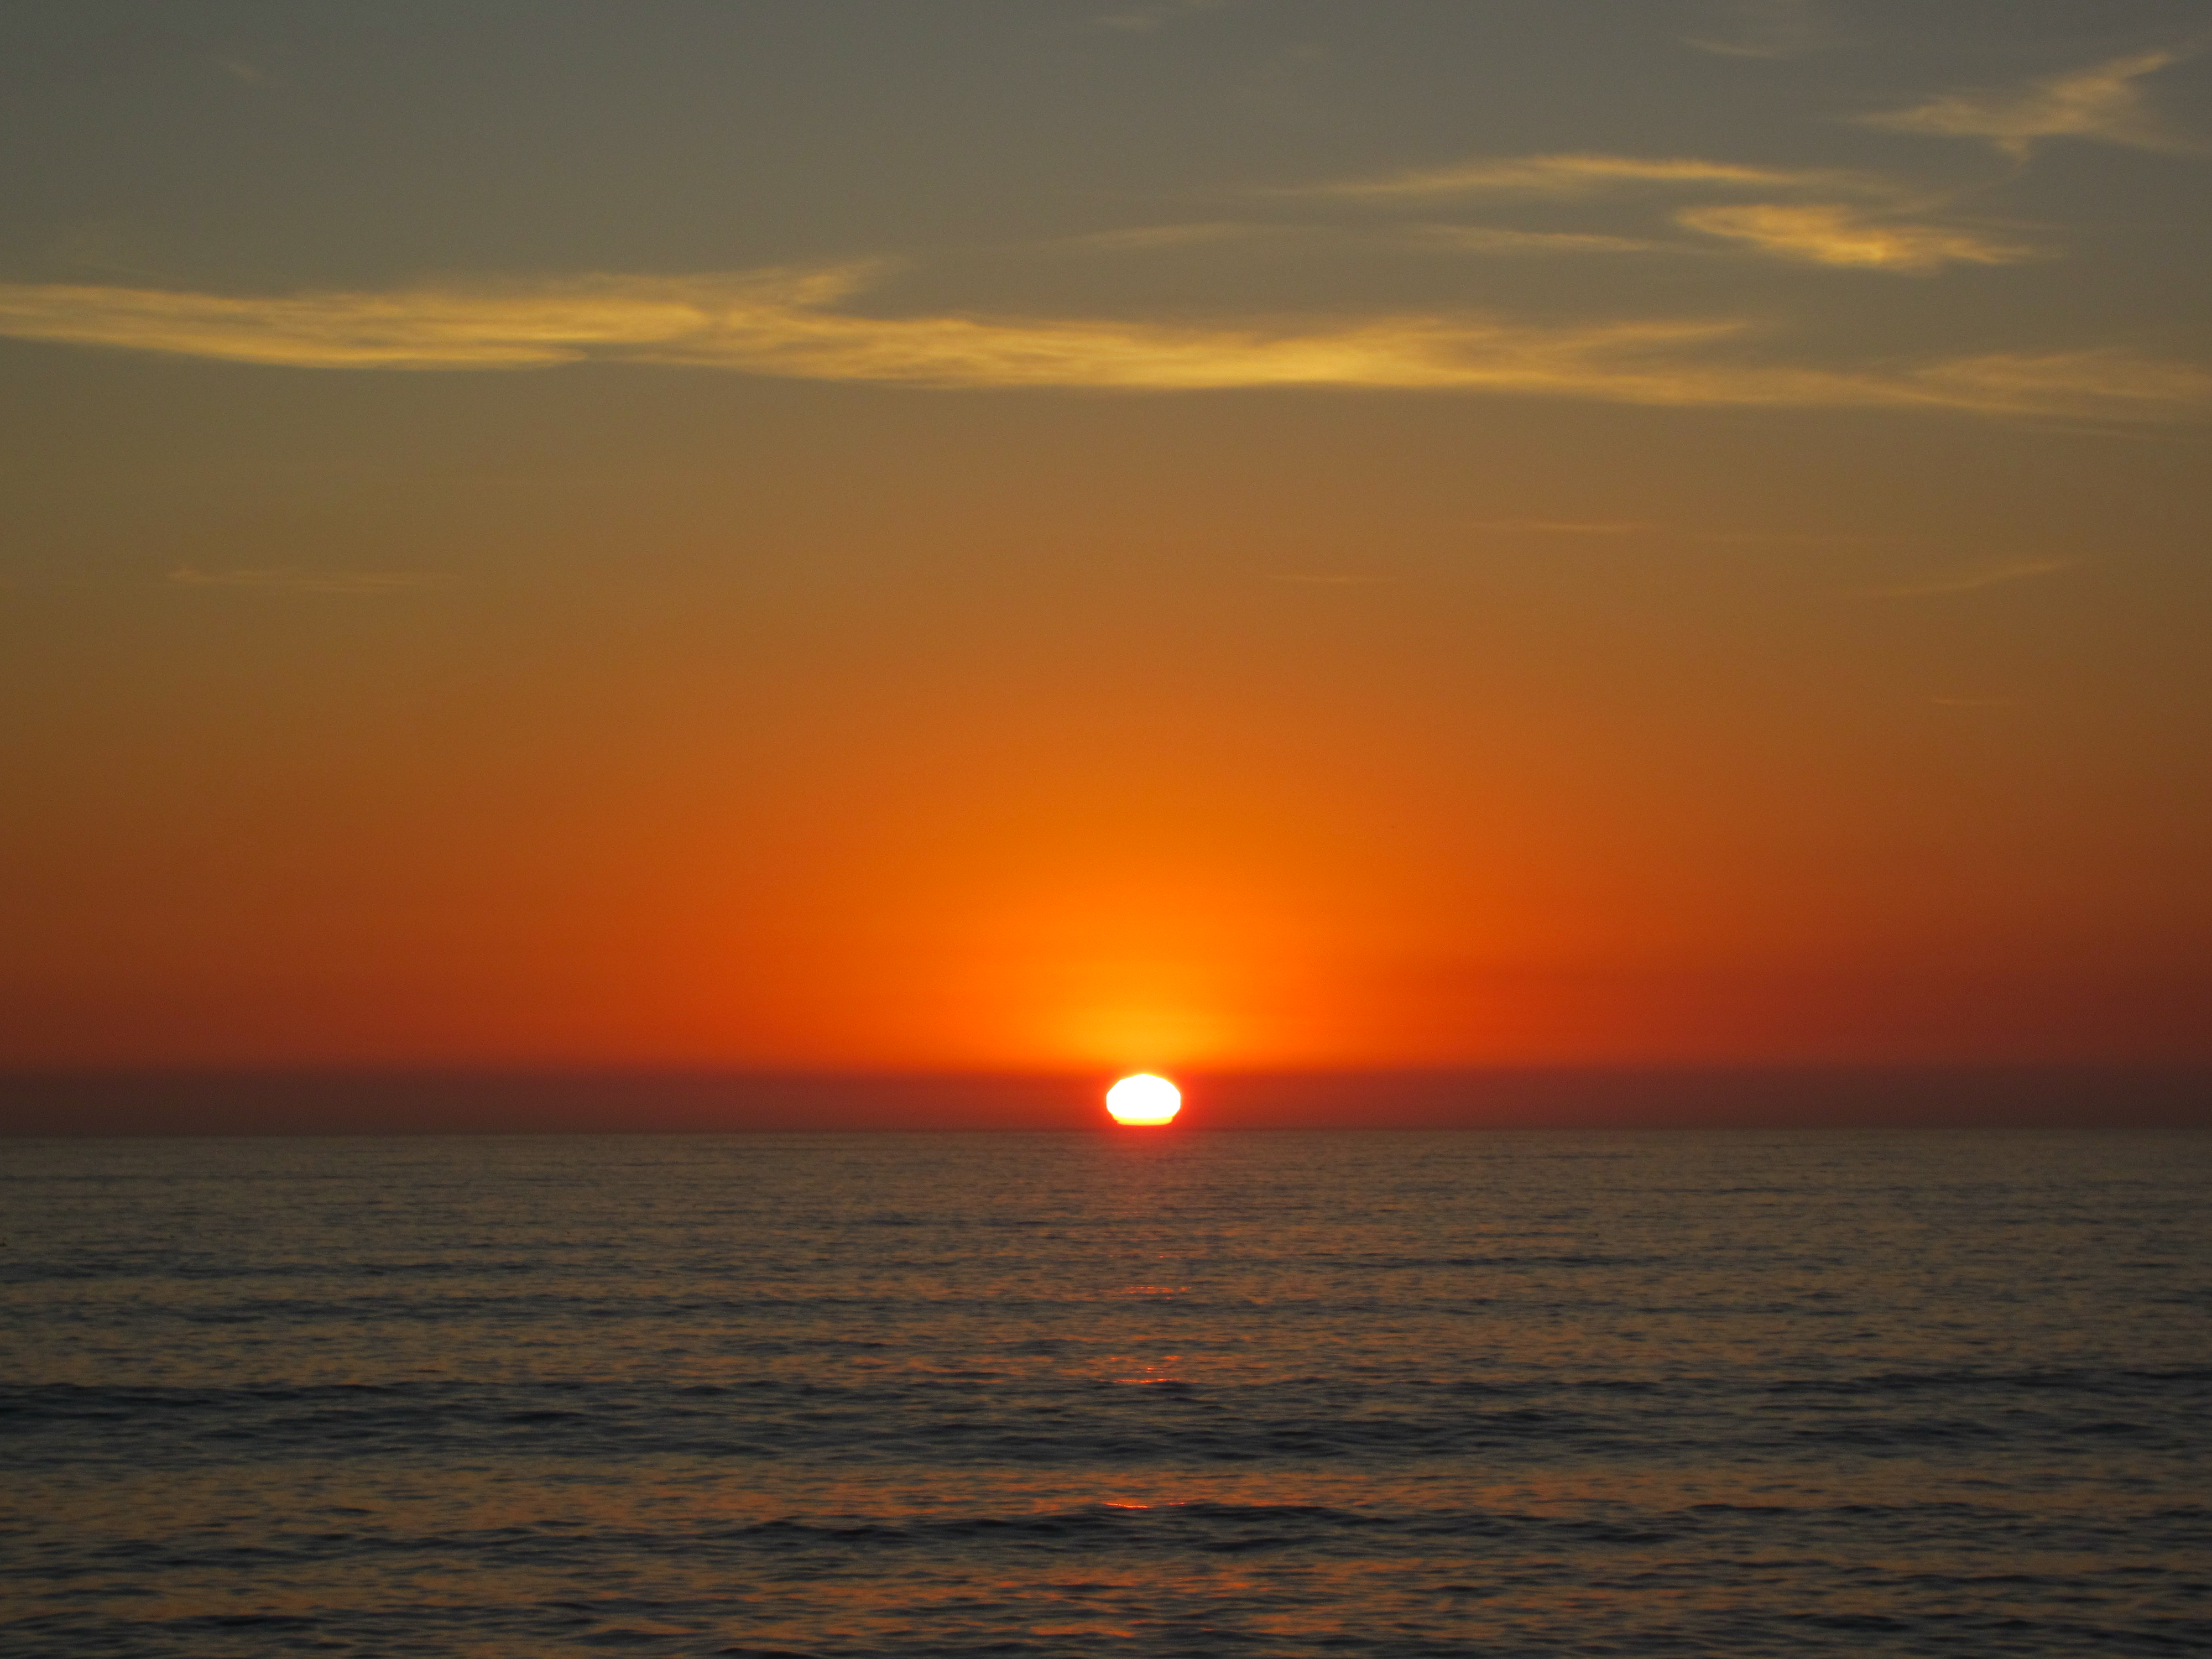
beach, sea, coast, ocean, horizon, cloud, sun, sunrise, sunset, sunlight, morning, wave, dawn, atmosphere, dusk, evening, afterglow, wind wave, red sky at morning